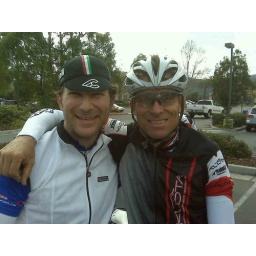
Paul Thomas sales manager for Kuota is a beast in mountains. The dude rocks it on two wheels.